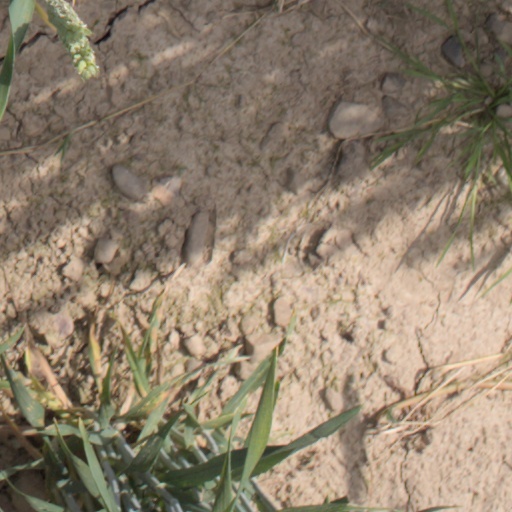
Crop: wheat